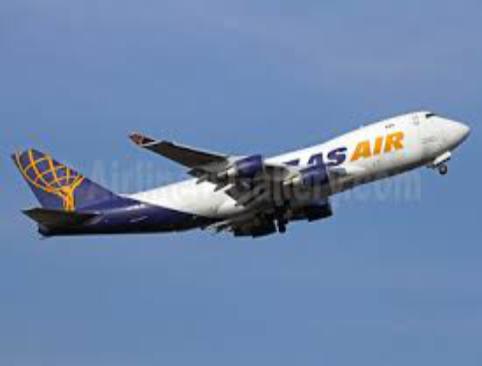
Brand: atlas air
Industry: Transportation